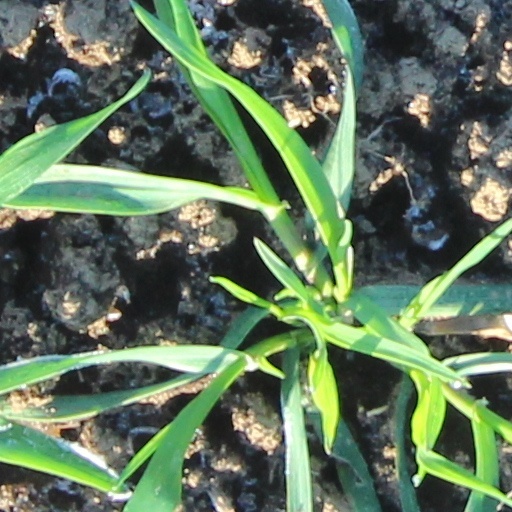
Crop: wheat